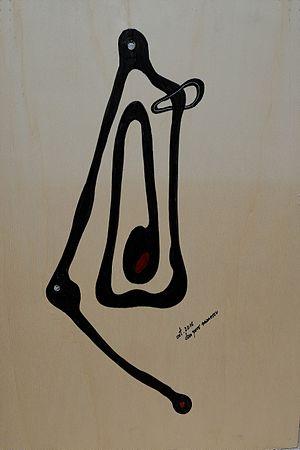
Dan Pero Manescu, né le 23 décembre 1952 à Bucarest, est un artiste allemand-roumain, metteur en scène, auteur et réalisateur. Il est le fondateur du « Quantum Art », une nouvelle direction de la peinture conceptuelle, part de l’art conceptuel. Comme auteur il écrit des scénarios de cinéma avec un contenu métaphysique, érotique et satirique.